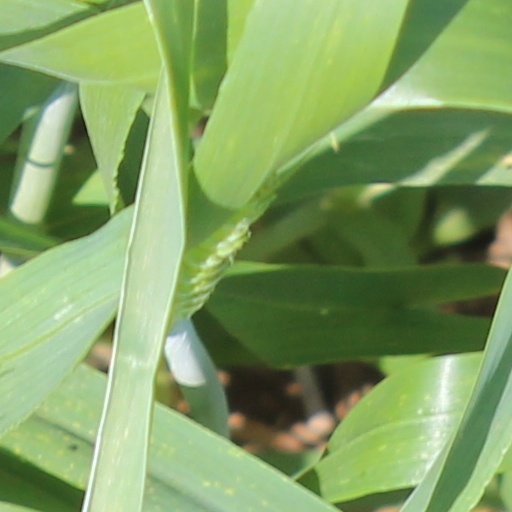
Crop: wheat